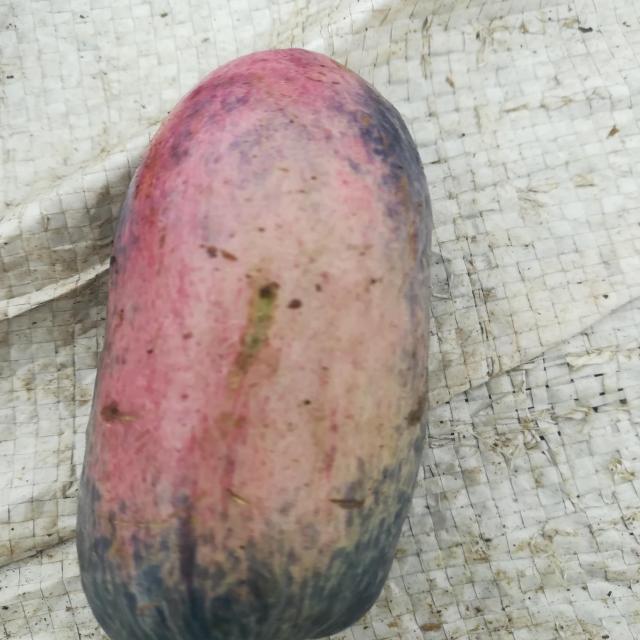
Plum grade: unripe